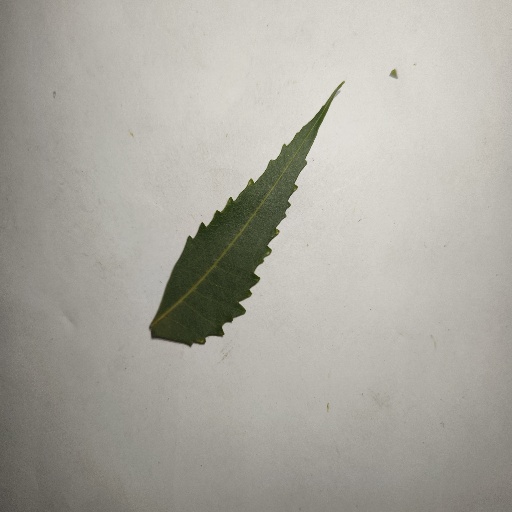
Species: Neem
Leaf condition: Healthy Leaf